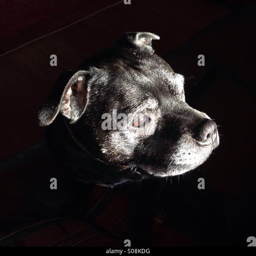
an elderly dog lit by bright sunlight looking out of a window